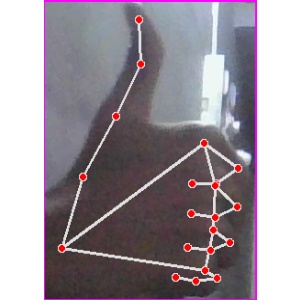
अक्षर: थ